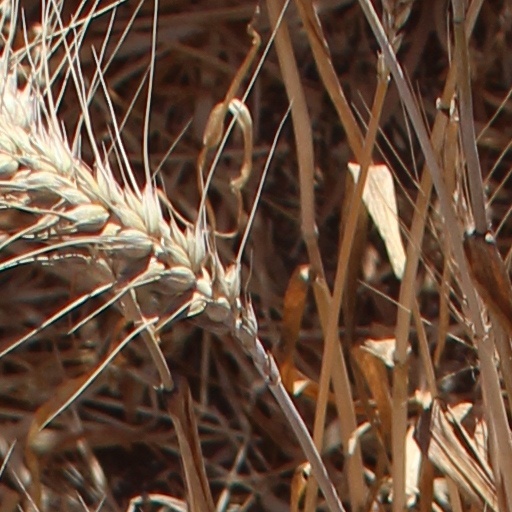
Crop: wheat